MassMutual

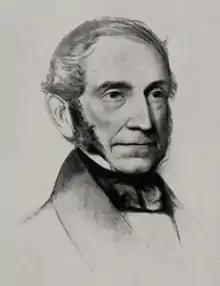
Caleb Rice (1792–1873), 1st company president, and 1st mayor of Springfield

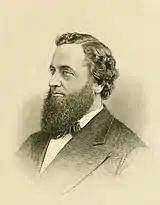
Colonel Martin Van Buren Edgerly

MassMutual's first president was Caleb Rice, appointed in 1851. A cousin of founder George W. Rice, Caleb Rice served as president of MassMutual for 22 years, making him the longest-serving president in the company's history. As a former lawyer and Sheriff of Hampden County, Massachusetts, Rice served on the Massachusetts House of Representatives for five years and was later elected as the first mayor of Springfield, Massachusetts from 1852 to 1853.